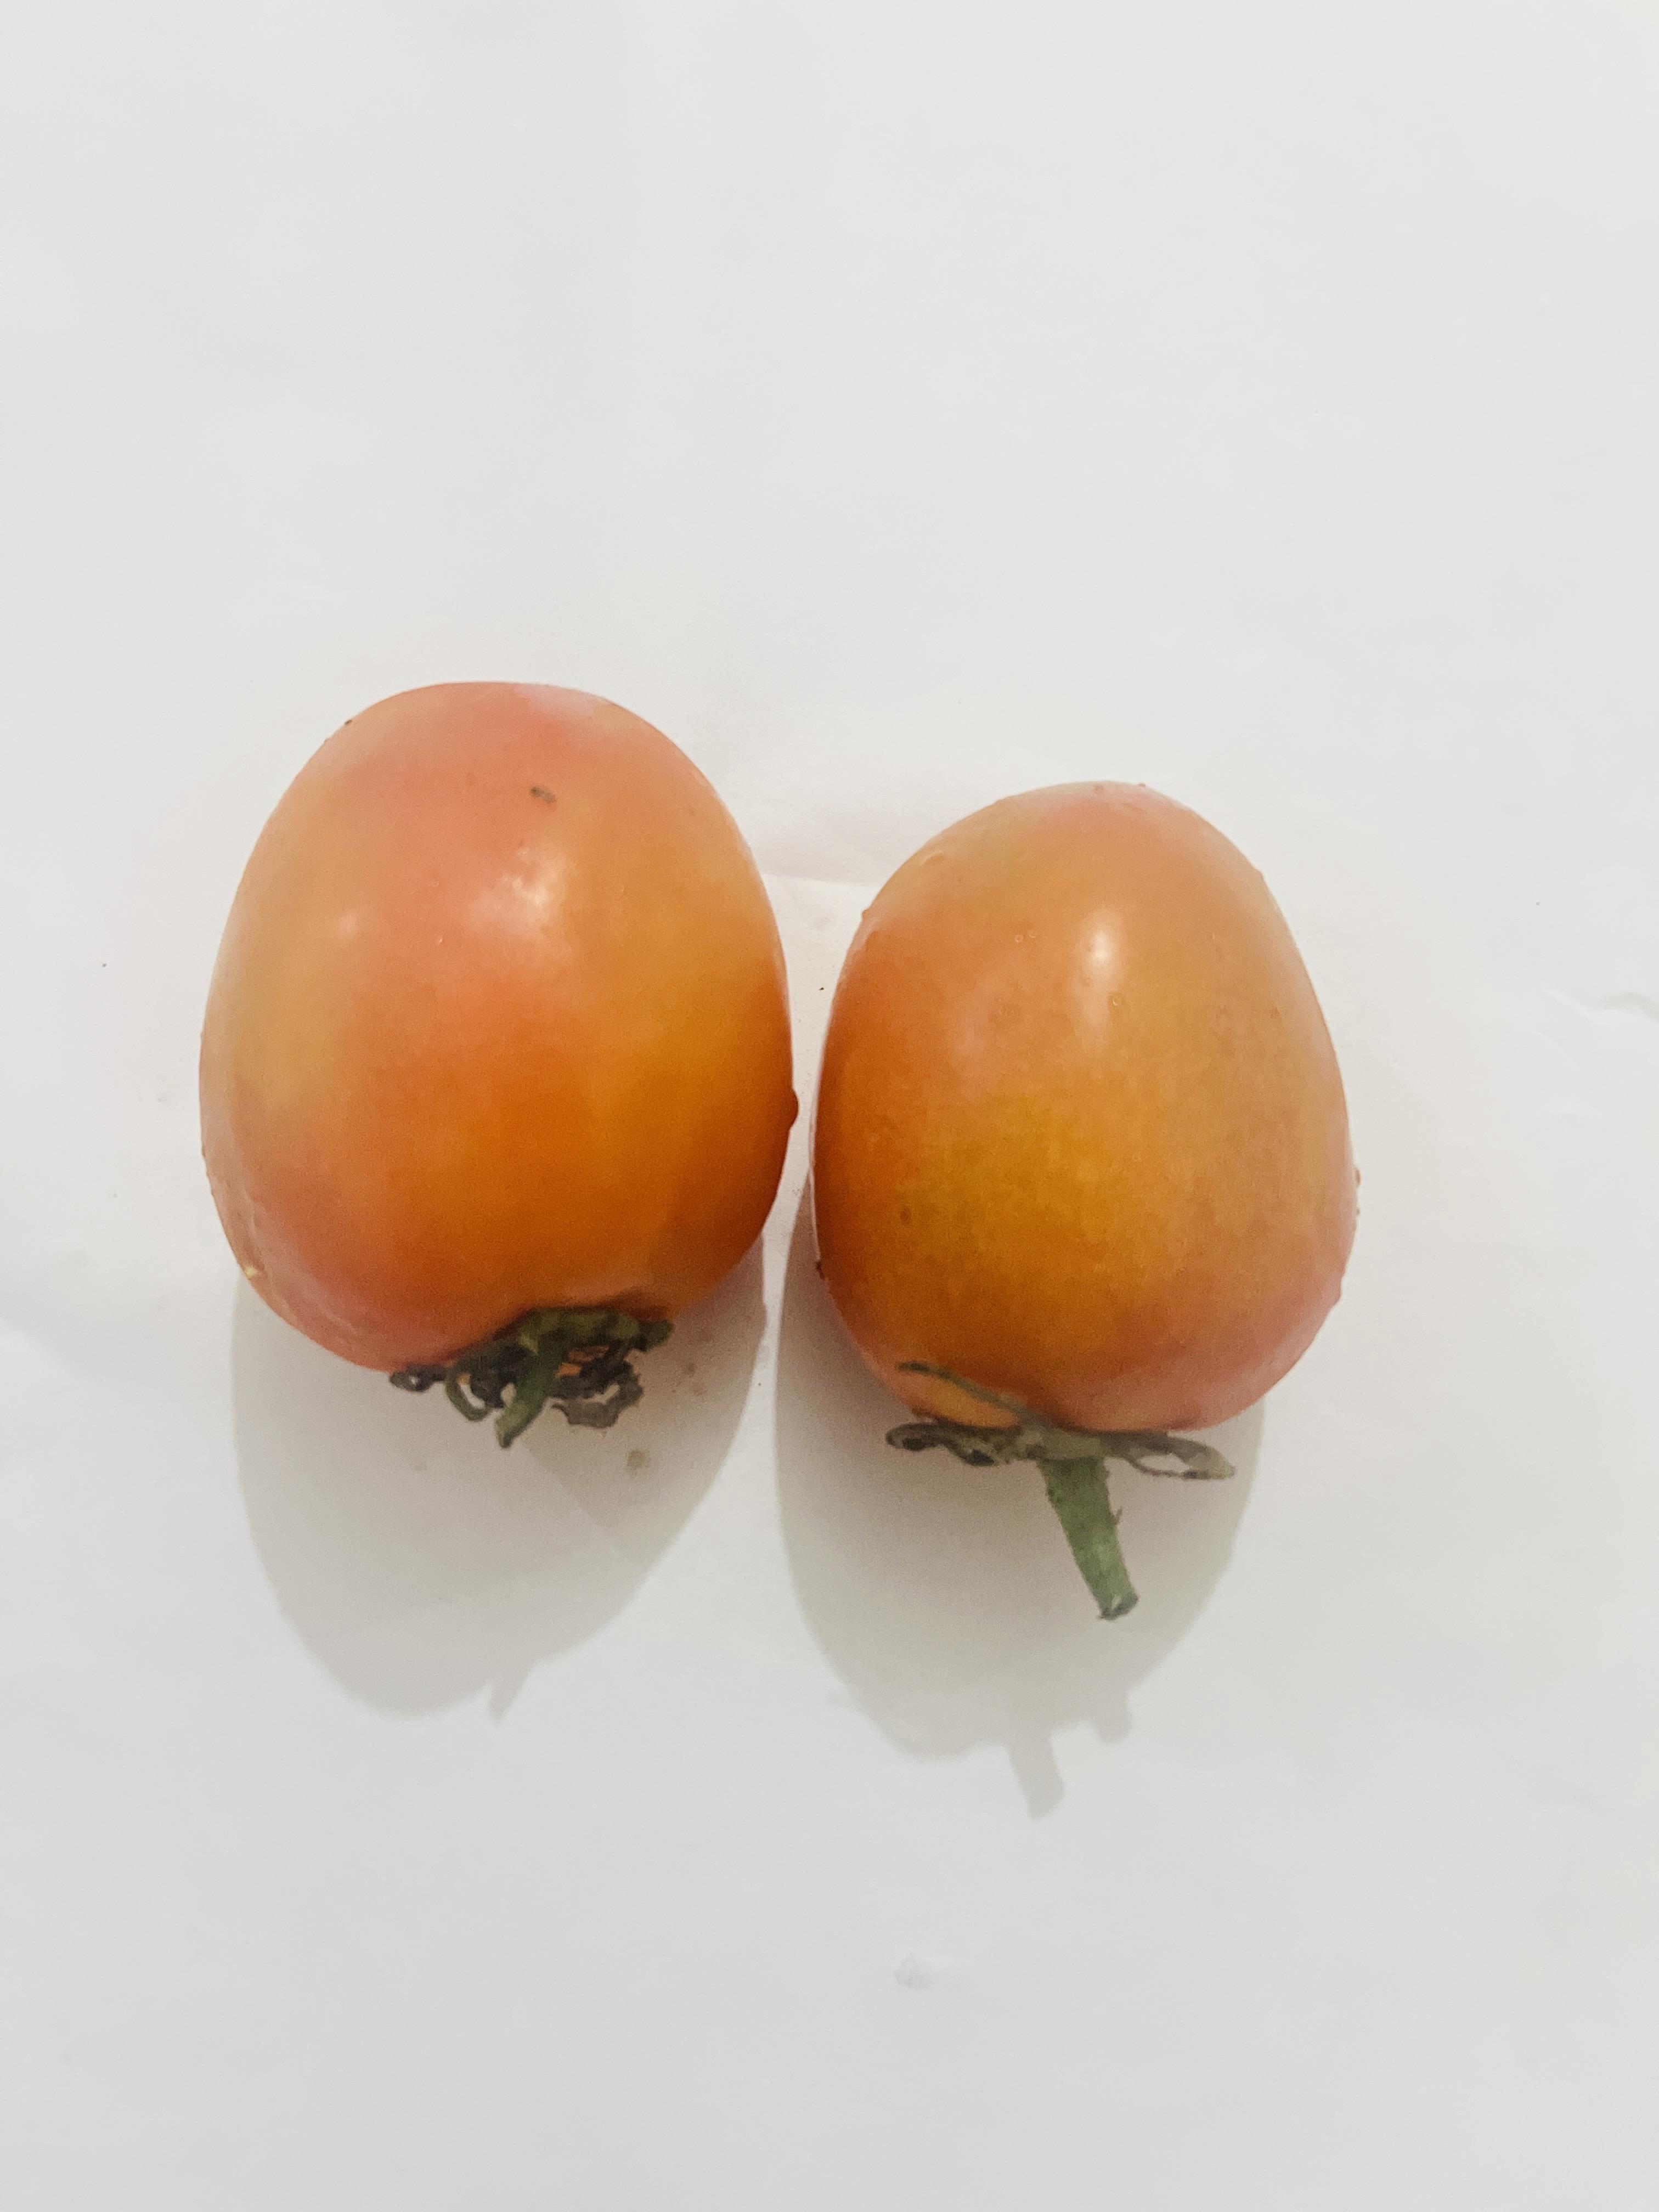
Label: Tomato